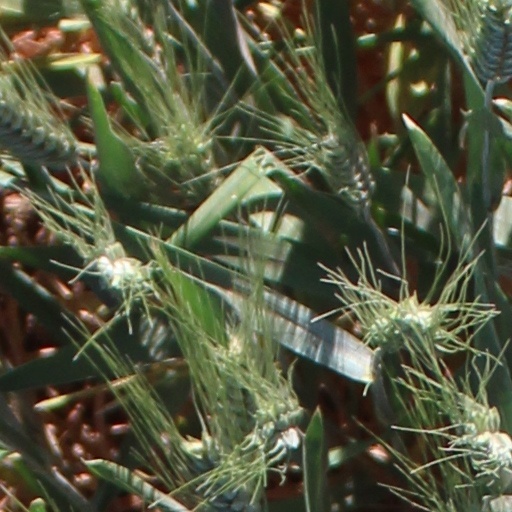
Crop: wheat